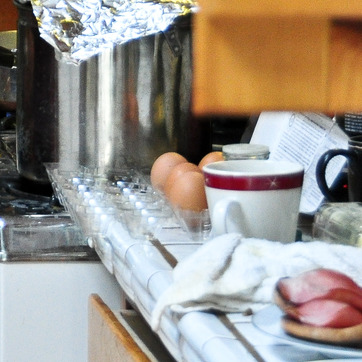
Material: food